Ron Dennis

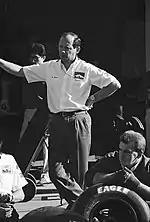
Dennis at the 1991 United States Grand Prix at the Phoenix street circuit.

At the start of the 1990s, McLaren continued to dominate the sport with Ayrton Senna taking back-to-back titles in 1990 and 1991. McLaren signed the promising newcomer Mika Häkkinen as a test driver at the end of 1992, but by 1992 Williams was once more in the ascendancy. McLaren was not to win another title for seven years. With the loss of Honda power in 1993, Dennis was left haggling with Ford and Ford's works team Benetton for a supply of competitive engines. A disappointing partnership with Peugeot in 1994 failed to yield the expected results and left Dennis searching to find a fourth engine partner in as many years. In October 1994 he agreed terms with Mercedes-Benz to supply engines from 1995 onwards, an association that continued until 2014.